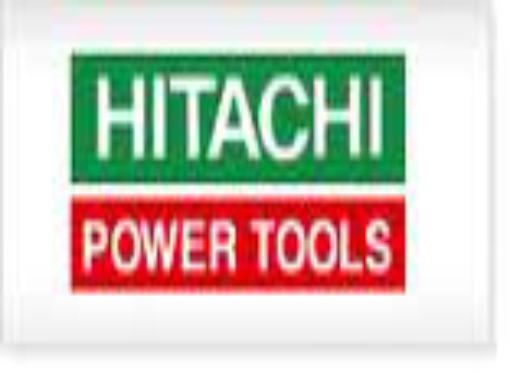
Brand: Hitachi
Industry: Leisure